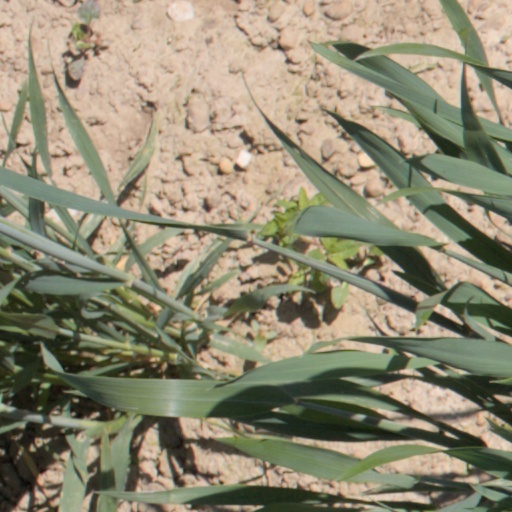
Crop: wheat